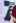
Number: 7